Slavery in the United States

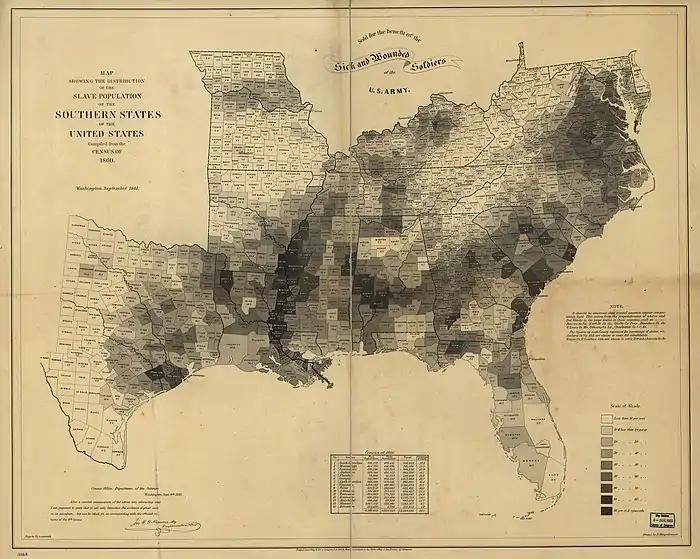
"Map showing the distribution of the slave population of the southern states of the United States" (1861) created by Edwin Hergesheimer of the United States Coast Survey; Lincoln kept a copy of this map in the White House and studied it often, using it to track Union troop movements

According to Adalberto Aguirre's research, 1,161 slaves were executed in the United States between the 1790s and 1850s. Quick executions of innocent slaves as well as suspects typically followed any attempted slave rebellions, as white militias overreacted with widespread killings that expressed their fears of rebellions, or suspected rebellions.